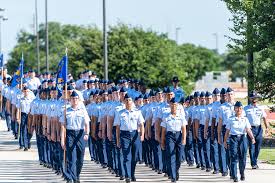
Label: Air Defense